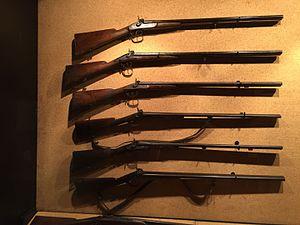
Image d'Aggius, 2015.
Aggius, Àggju en gallurais et Azos en sarde, est une commune de la province de Sassari dans la région Sardaigne en Italie. Elle se trouve dans la région historique et géographique de la Gallura, en moyenne montagne dans un environnement rocailleux et granitique.
Le musée du banditisme d'Aggius est un musée situé à Aggius en Gallura, en Sardaigne.